James B. Hunt Jr. Library

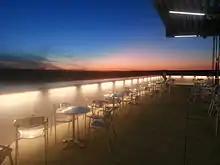
Skyline Terrace study area

Planning for the Hunt Library began in January 2008 and continued through August of the same year. Norwegian design firm Snøhetta, best known for their work on the Bibliotheca Alexandrina, served as lead designer while Raleigh-based Pearce Brinkley Cease & Lee (now Clark Nexsen) was hired as executive architect. Groundbreaking took place on October 23, 2009.